Vayeshev

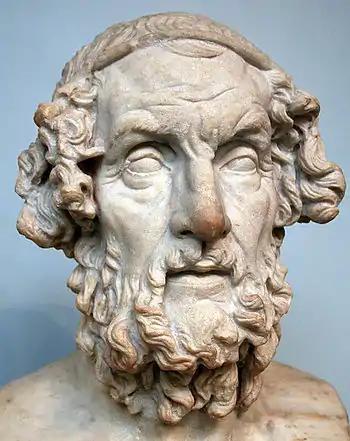
Homer

Calling it “too good a story,” James Kugel reported that modern interpreters contrast the full-fledged tale of the Joseph story with the schematic narratives of other Genesis figures and conclude that the Joseph story reads more like a work of fiction than history. Donald Redford and other scholars following him suspected that behind the Joseph story stood an altogether invented Egyptian or Canaanite tale that was popular on its own before an editor changed the main characters to Jacob and his sons. These scholars argue that the original story told of a family of brothers in which the father spoiled the youngest, and the oldest brother, who had his own privileged status, intervened to try to save the youngest when his other brothers threatened him. In support of this theory, scholars have pointed to the description of Joseph (rather than Benjamin) in Genesis 37:3 as if he were Jacob's youngest son, Joseph's and Jacob's references to Joseph's mother (as if Rachel were still alive) in Joseph's prophetic dream in Genesis 37:9–10, and the role of the oldest brother Reuben intervening for Joseph in Genesis 37:21–22, 42:22, and 42:37. Scholars theorize that when the editor first mechanically put Reuben in the role of the oldest, but as the tribe of Reuben had virtually disappeared and the audience for the story were principally descendants of Judah, Judah was given the role of spokesman and hero in the end.